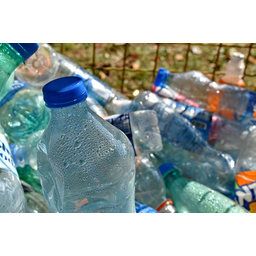
Label: bottles